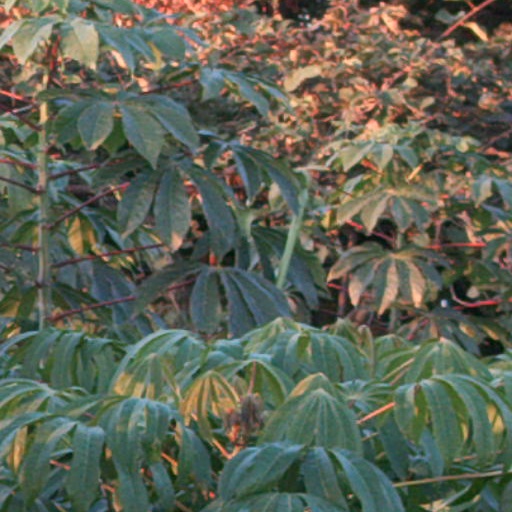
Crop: cassava